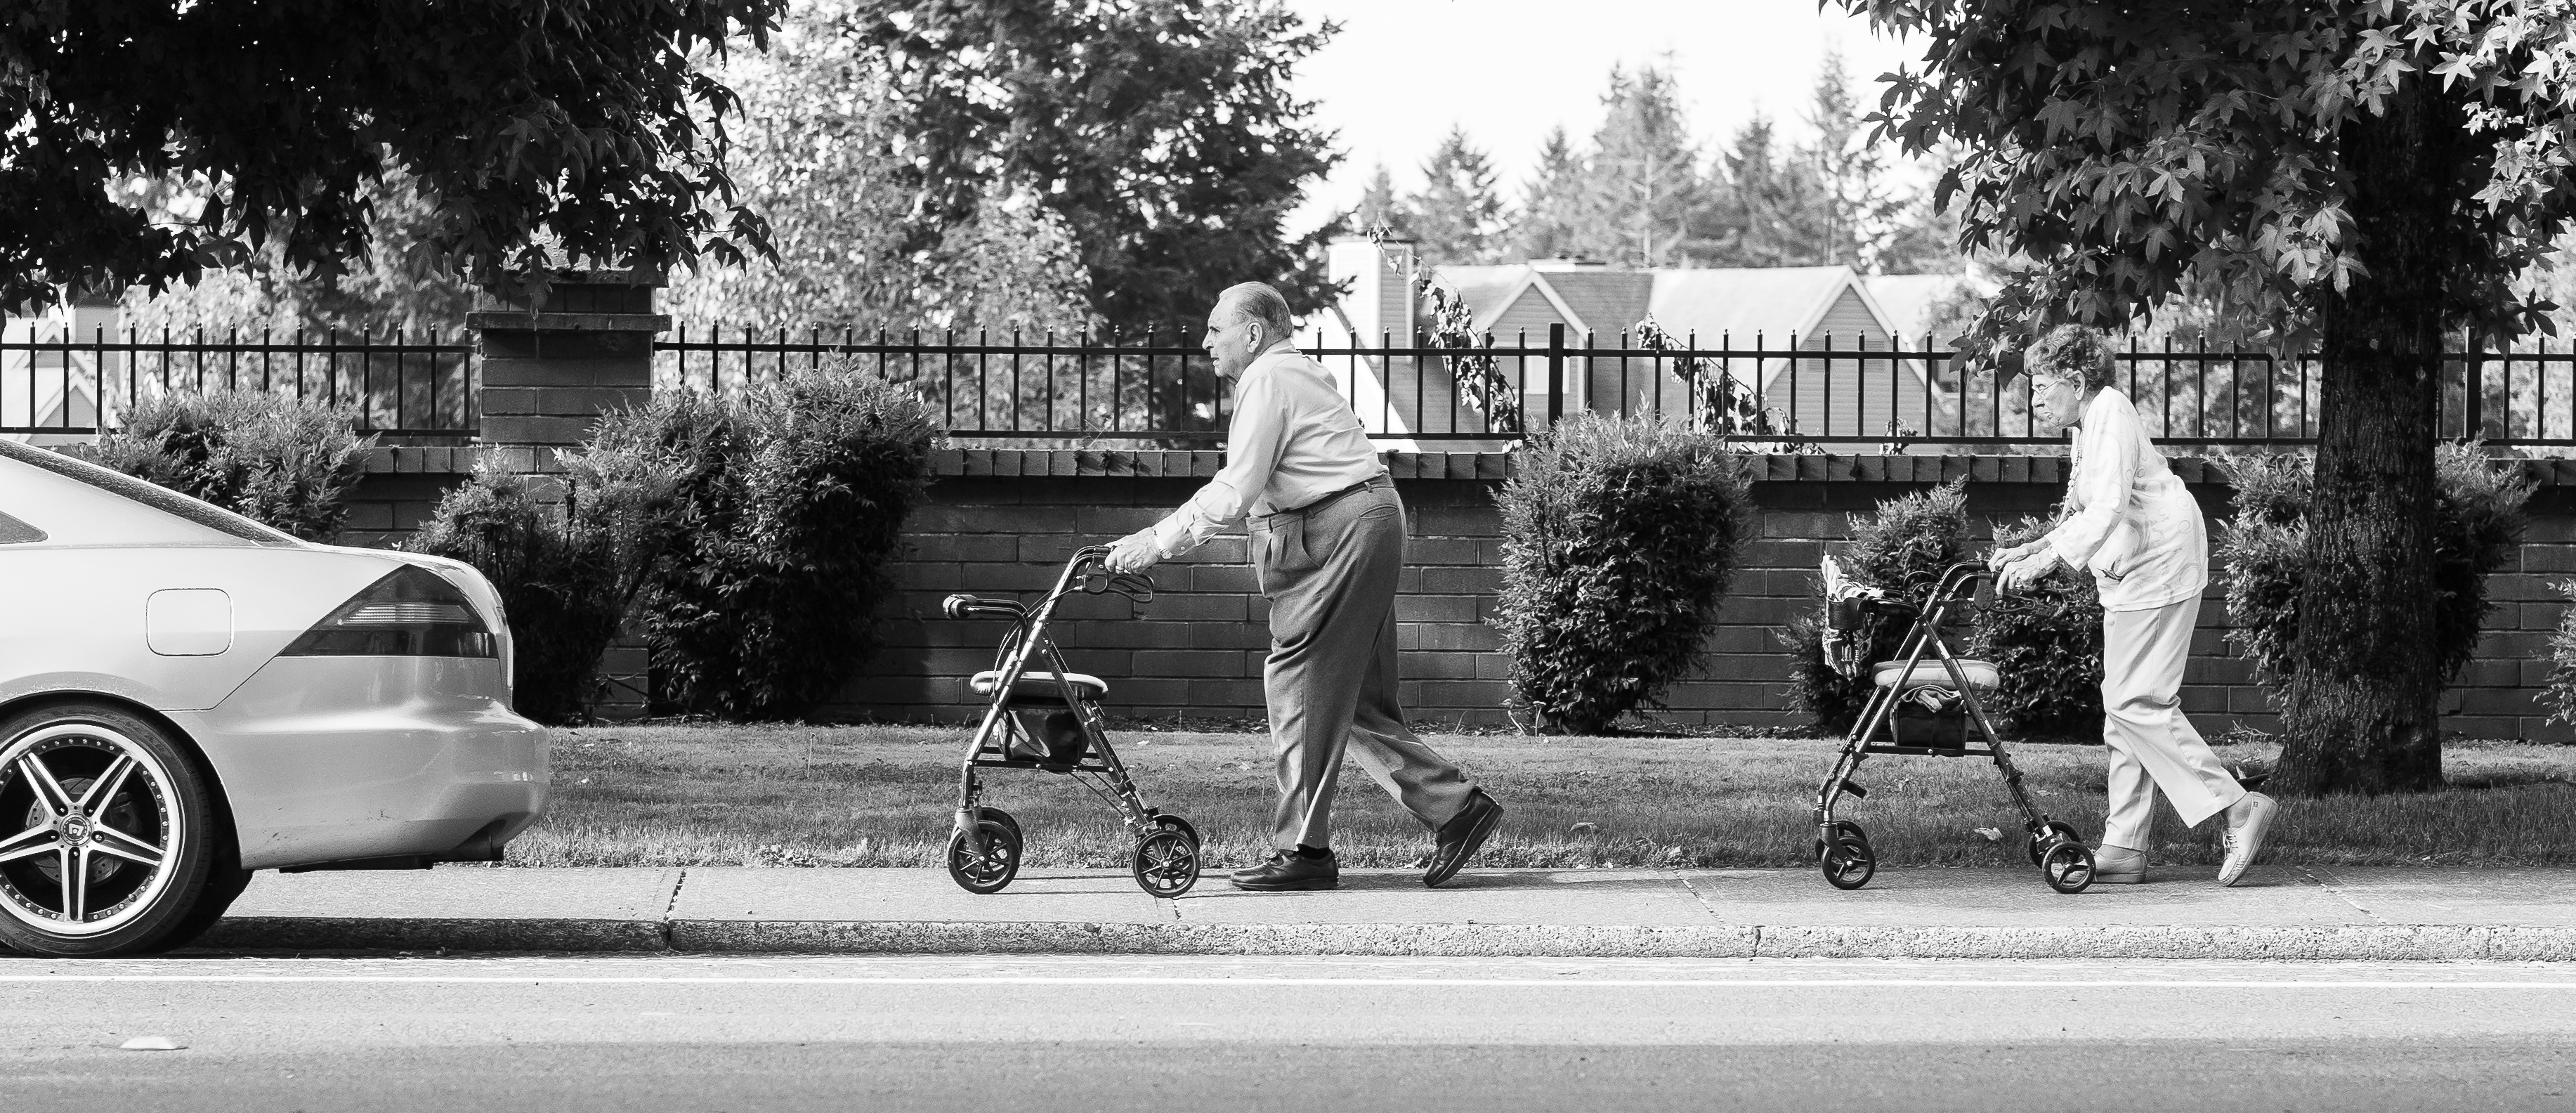
pedestrian, black and white, road, white, street, photography, old, photo, vehicle, vancouver, couple, black, monochrome, washington, candid, infrastructure, photograph, sony, walker, elderly, walkers, nex, wa, constitutional, monochrome photography